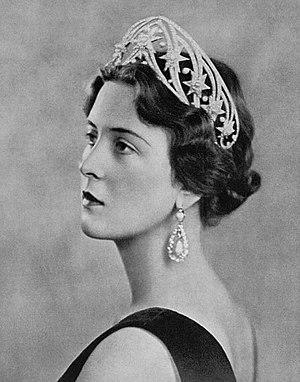
Cécile de Grèce, princesse de Grèce et de Danemark puis, par son mariage, grande-duchesse titulaire de Hesse-Darmstadt, est née le 22 juin 1911 à Tatoï, en Grèce, et décédée le 16 novembre 1937 près d'Ostende, en Belgique. Épouse du prétendant Georges de Hesse-Darmstadt, elle meurt dans un accident d'avion avec plusieurs membres de sa famille en 1937.